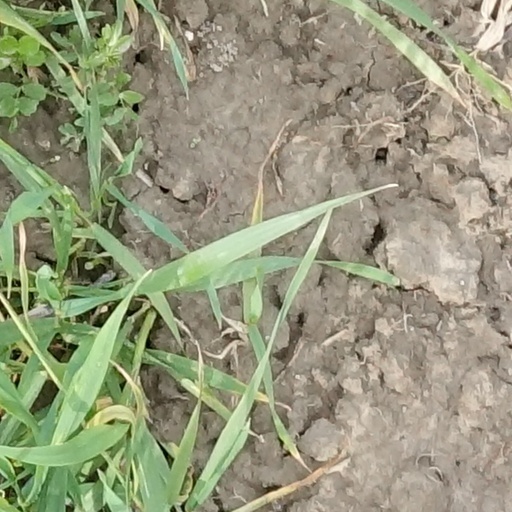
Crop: wheat